History of Zamość

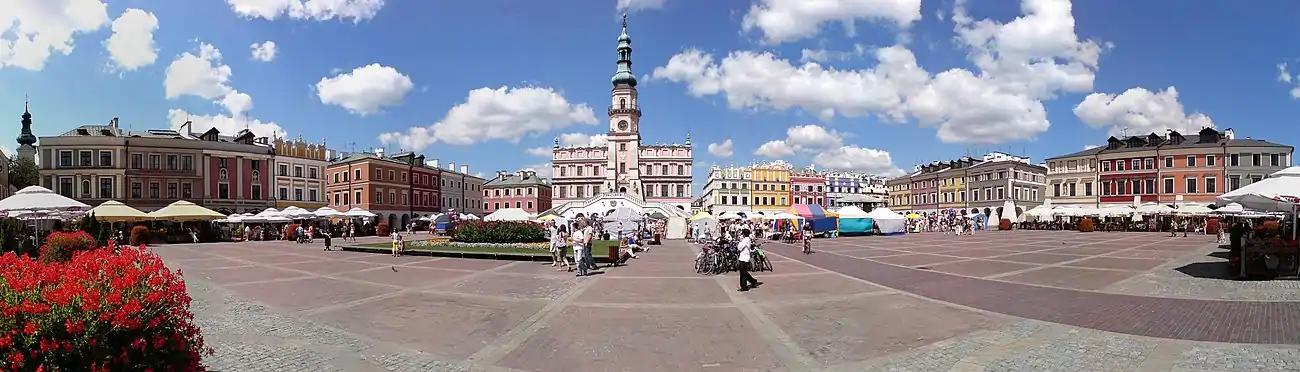
Zamosc Great Market panorama1

Zamość was founded in 1580 by the Chancellor and Hetman (head of the army of the Polish–Lithuanian Commonwealth) Jan Zamoyski, on the trade route linking western and northern Europe with the Black Sea.